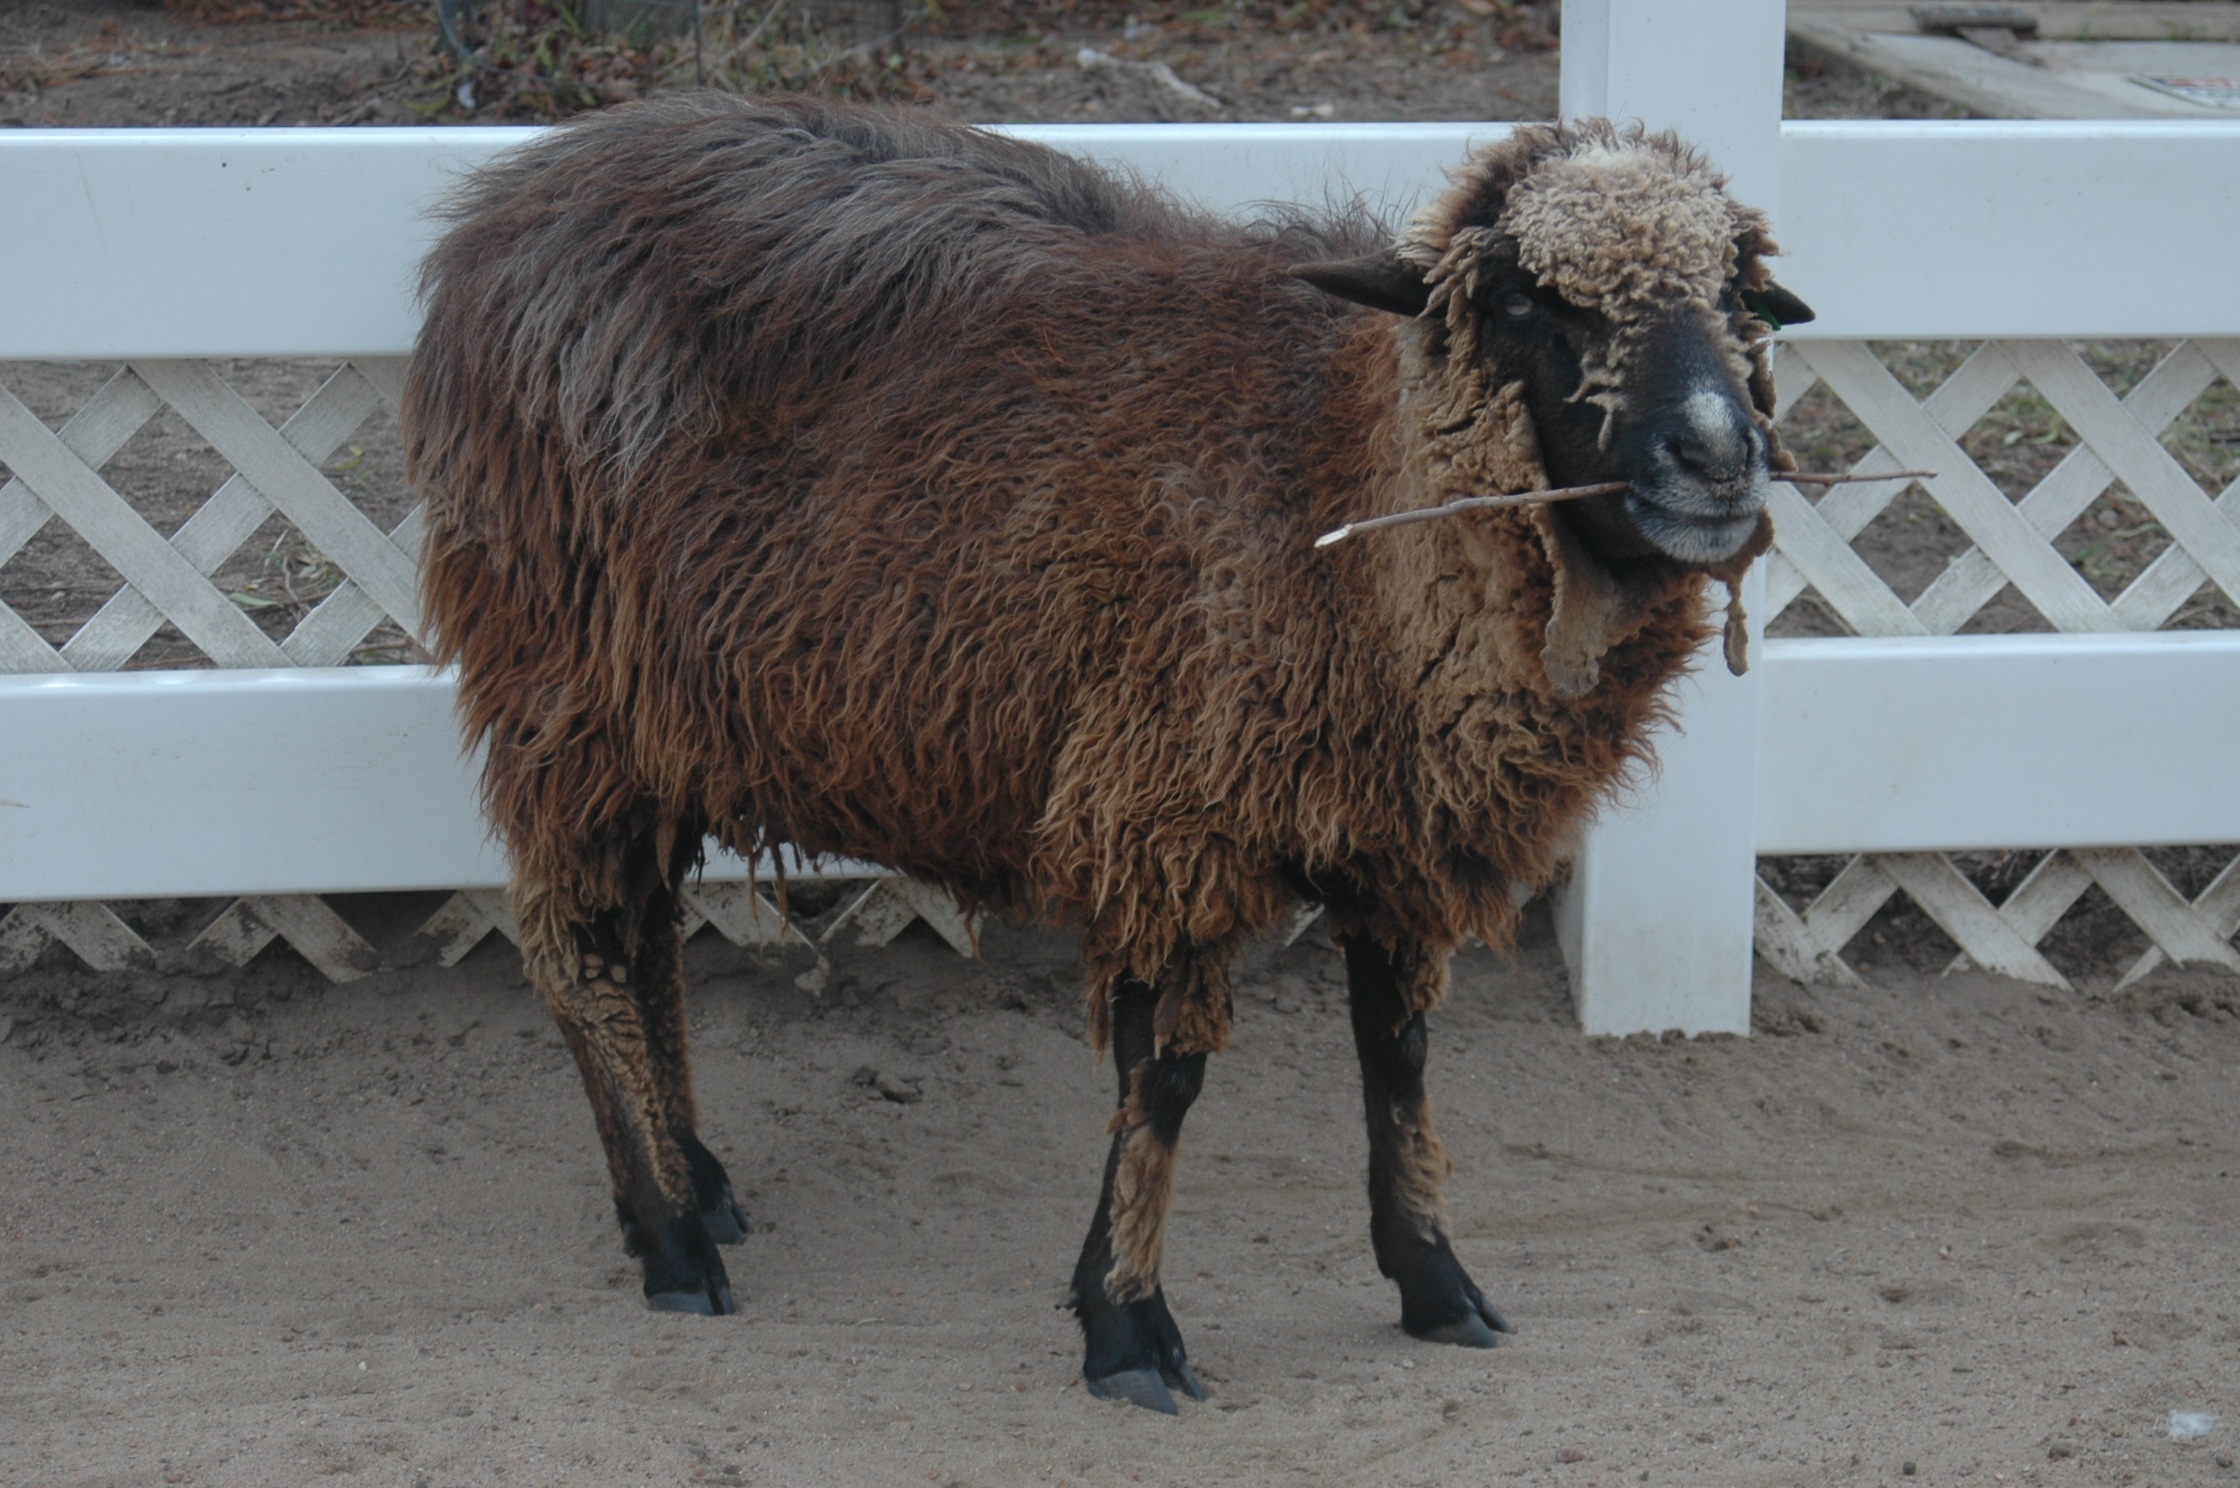
zoo, horn, sheep, brown, mammal, wool, fauna, goats, vertebrate, sheeps, yak, cattle like mammal, cow goat family